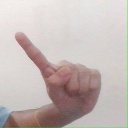
अक्षर: ए